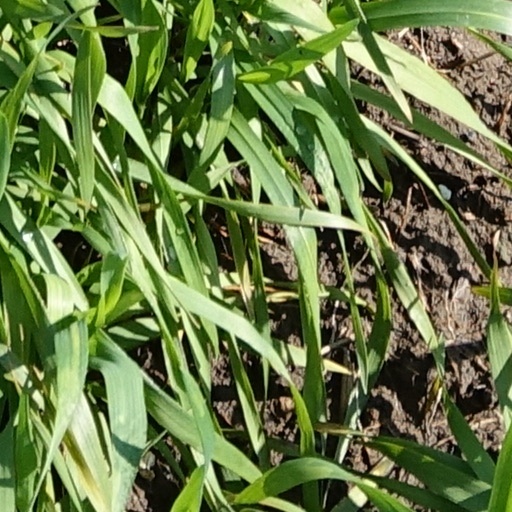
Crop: wheat